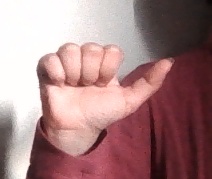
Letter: dhad